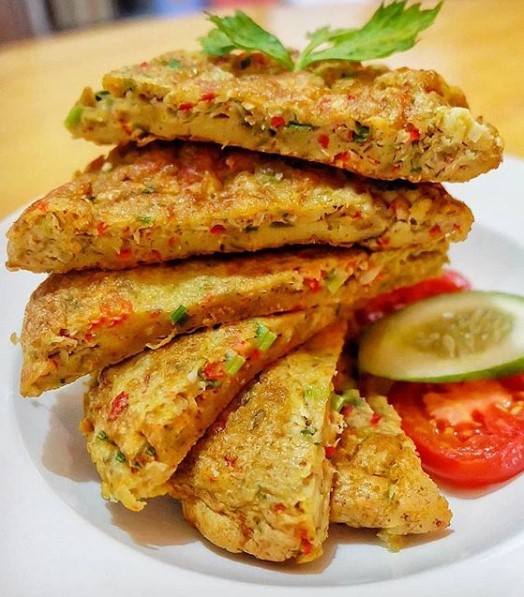
Label: telur_dadar